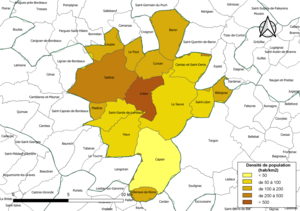
Carte des densités de population (millésimée 2016) des communes de la communauté de communes la Communauté de communes du Créonnais, département de la Gironde, France. Composition au 1er janvier 2019.
La communauté de communes du Créonnais est un établissement public de coopération intercommunale français, situé dans le département de la Gironde en région Nouvelle-Aquitaine.